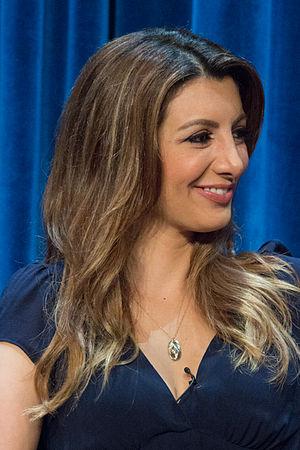
Nasim Pedrad, née le 18 novembre 1981 à Téhéran, est une actrice irano-américaine.
Mulaney est une série télévisée américaine en treize épisodes de 22 minutes créée par John Mulaney et diffusée entre le 5 octobre 2014 et le 15 février 2015 sur le réseau Fox et sur le réseau Global au Canada.
Cet article présente le guide des épisodes de la première saison de la série télévisée américaine Scream Queens.